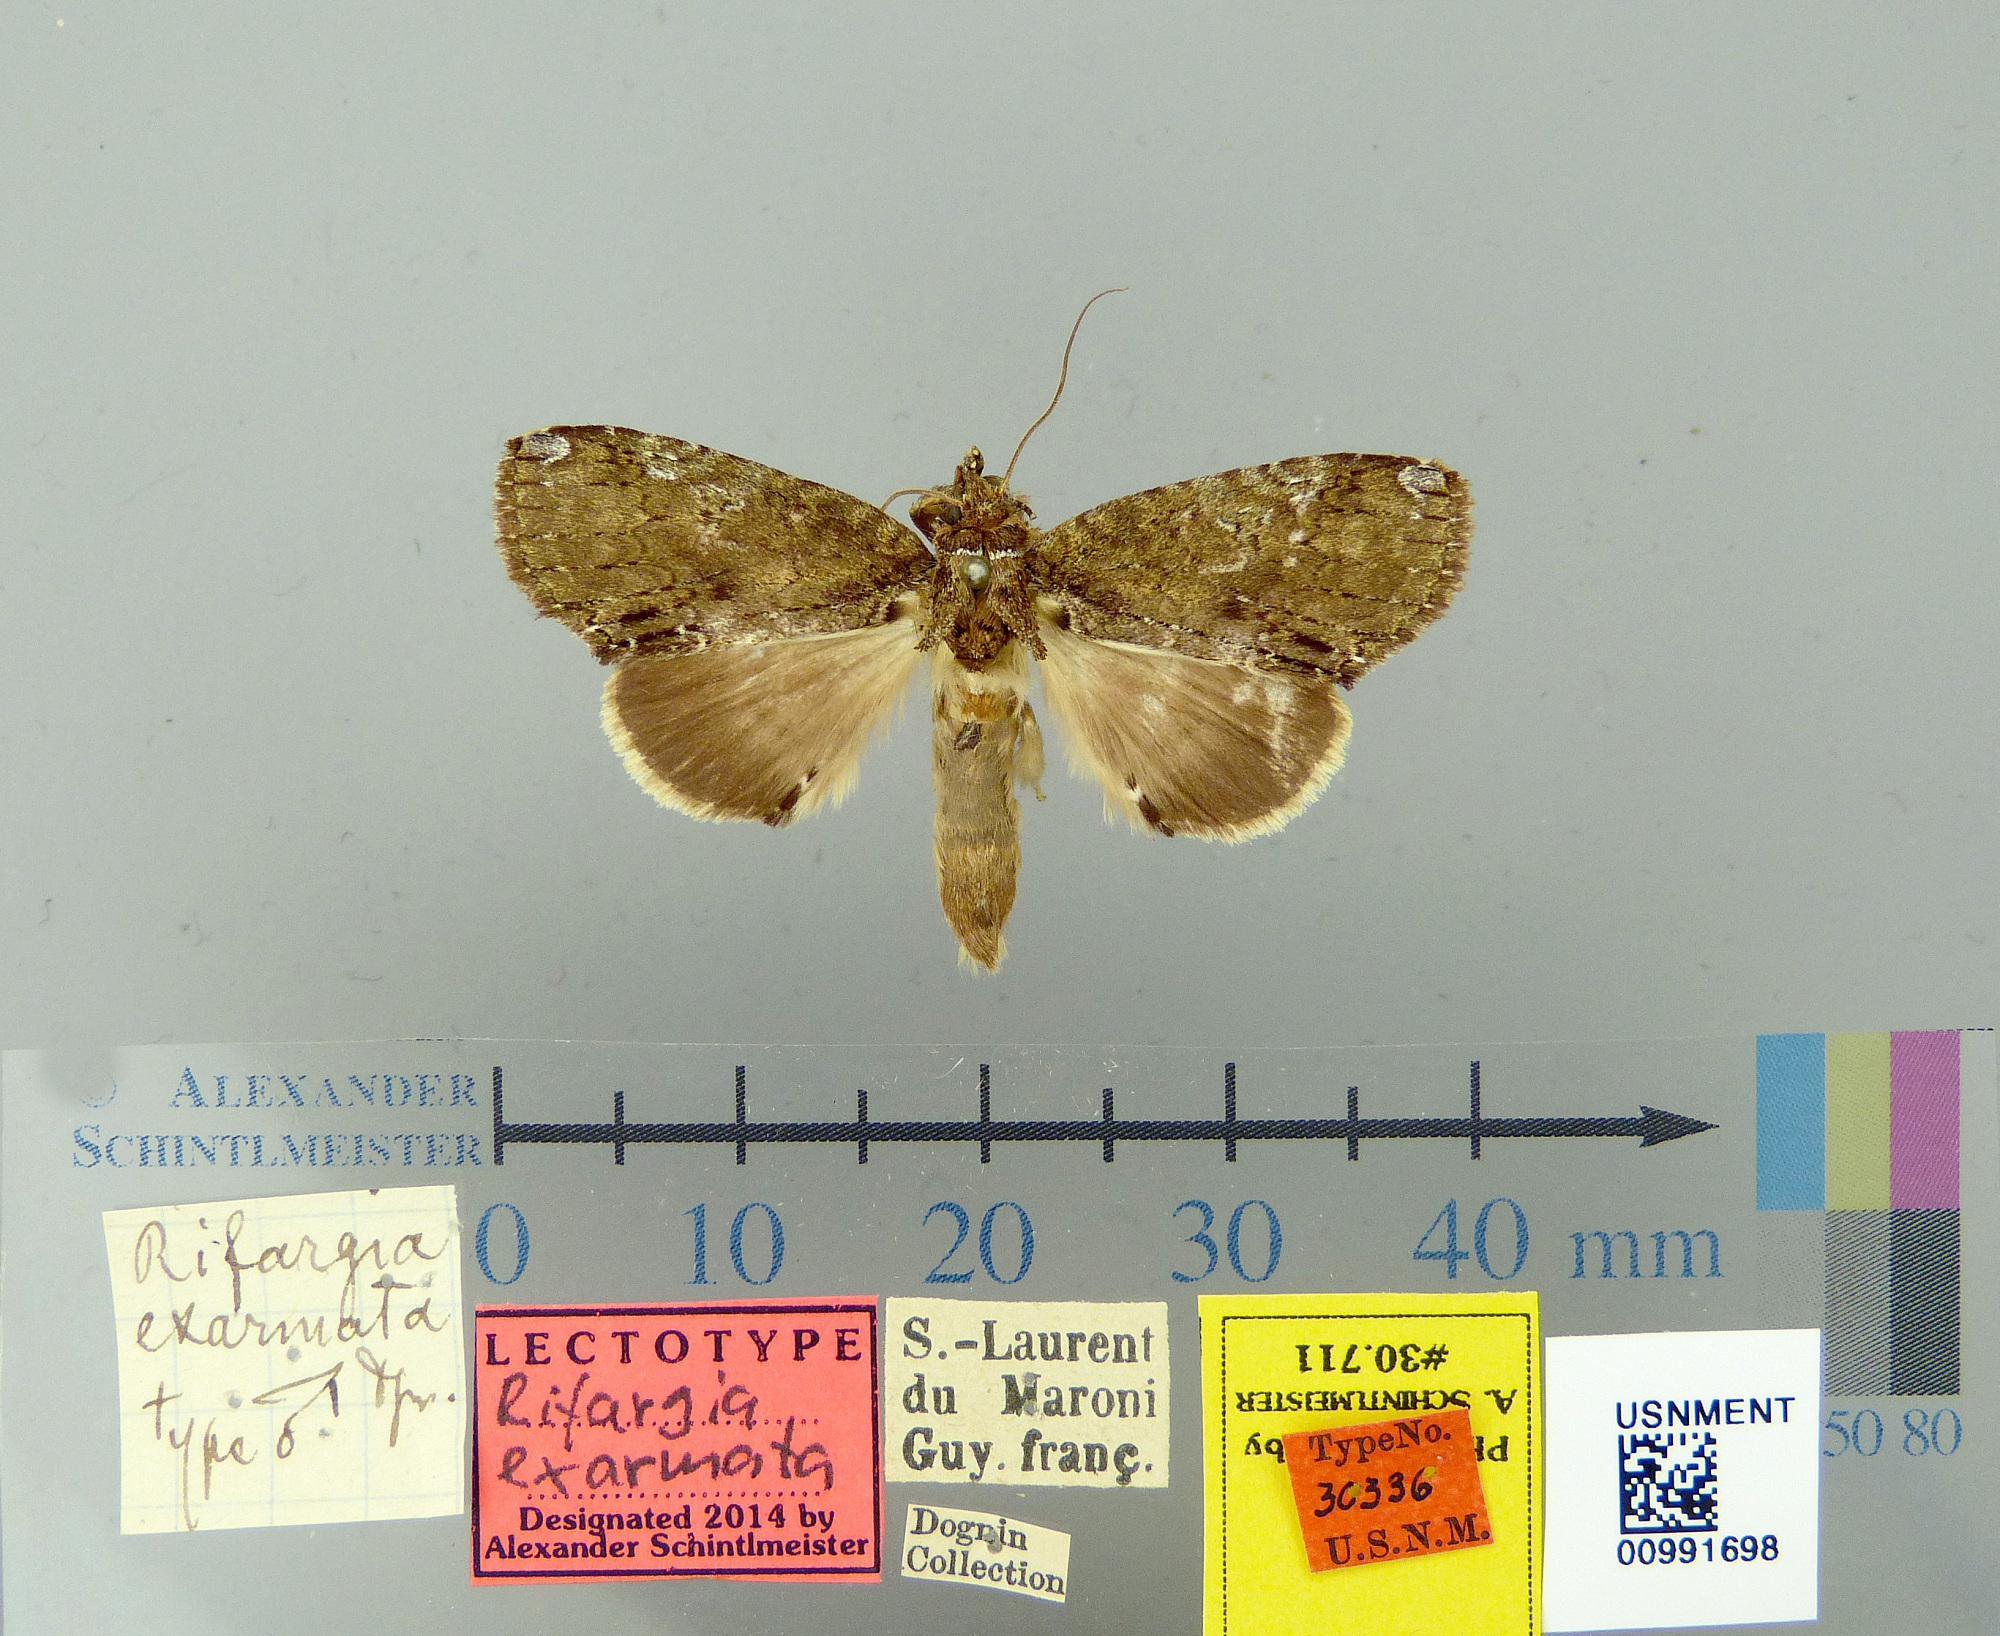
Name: Rifargia exarmata
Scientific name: Rifargia exarmata Dognin, 1910
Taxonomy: Animalia, Arthropoda, Insecta, Lepidoptera, Notodontidae
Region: [Not Stated]
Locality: St. Laurent, Maroni, French Guiana, France
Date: [Not Stated]